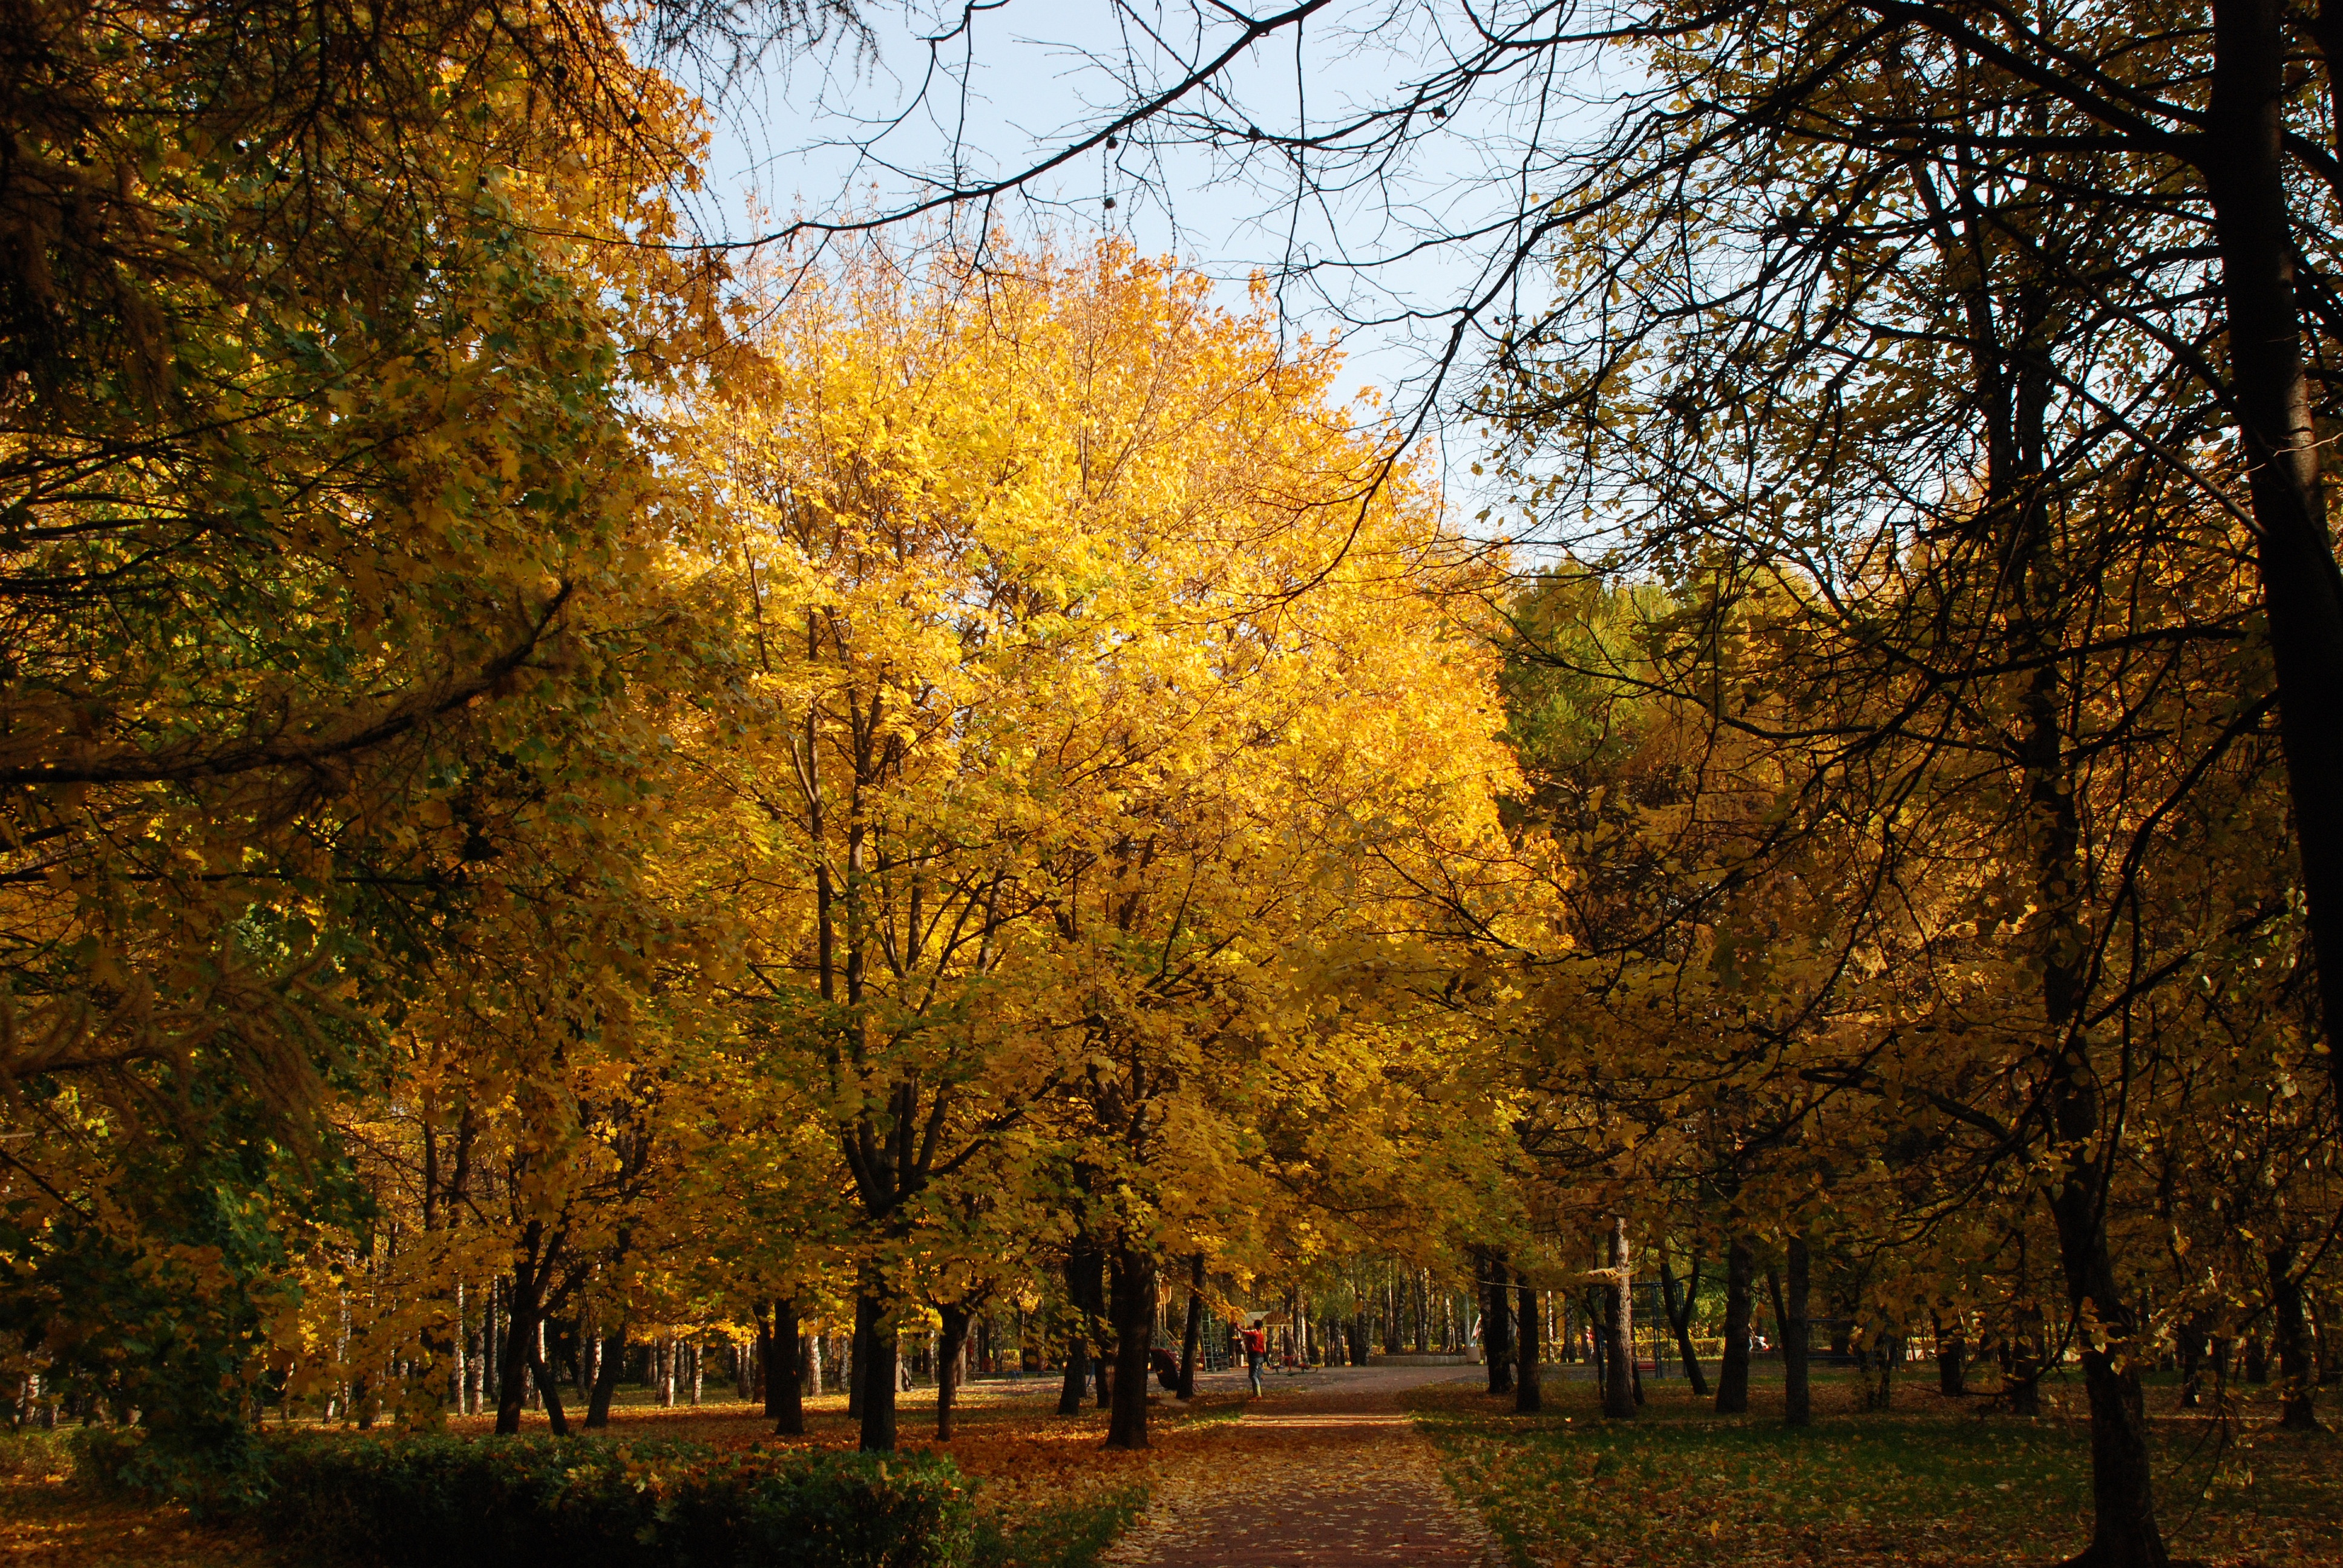
tree, nature, branch, plant, sunlight, morning, leaf, flower, autumn, park, nikon, season, deciduous, 50, grove, moscow, nikkor, russia, woodland, d80, moskau, 18135mmf3556g, 18135mm, nikond80, moscou, maidenhair tree, woody plant